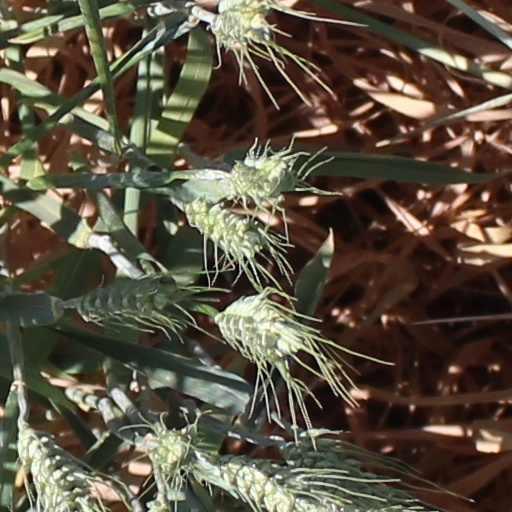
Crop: wheat